Westin St. Francis

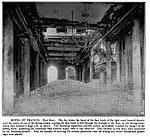
Damage to the dining room from the 1906 fire subsequent to the great earthquake

The San Francisco earthquake of 1906 badly frightened the guests, but did no structural damage to the hotel. John Farish, a mining engineer staying at the hotel, described the experience: "I was awakened by a loud rumbling noise which could be compared to the mixed sound of a strong wind rushing through a forest and the breaking of waves against a cliff...there began a series of the liveliest motions imagineable, accompanied by a creaking, grinding, rasping sound, followed by tremendous crashes as the cornices of adjoining buildings and chimneys tottered to the ground." Actor John Barrymore was also staying at the hotel at the time of the quake reveling with a young woman over champagne. He remained drunk in his evening clothes the following day, searching amidst the chaos for a bar with whiskey.